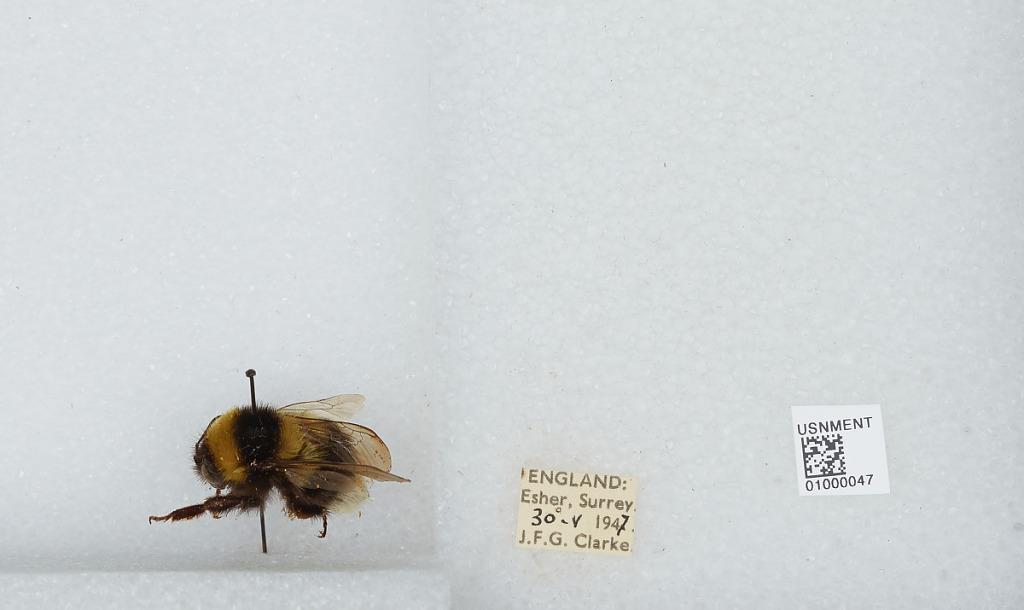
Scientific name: Bombus (Megabombus) hortorum (Linnaeus)
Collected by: J. Clarke
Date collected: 1947-5-30
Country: United Kingdom
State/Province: England
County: Surrey
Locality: Elmbridge; Esher
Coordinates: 51.3692, -0.365